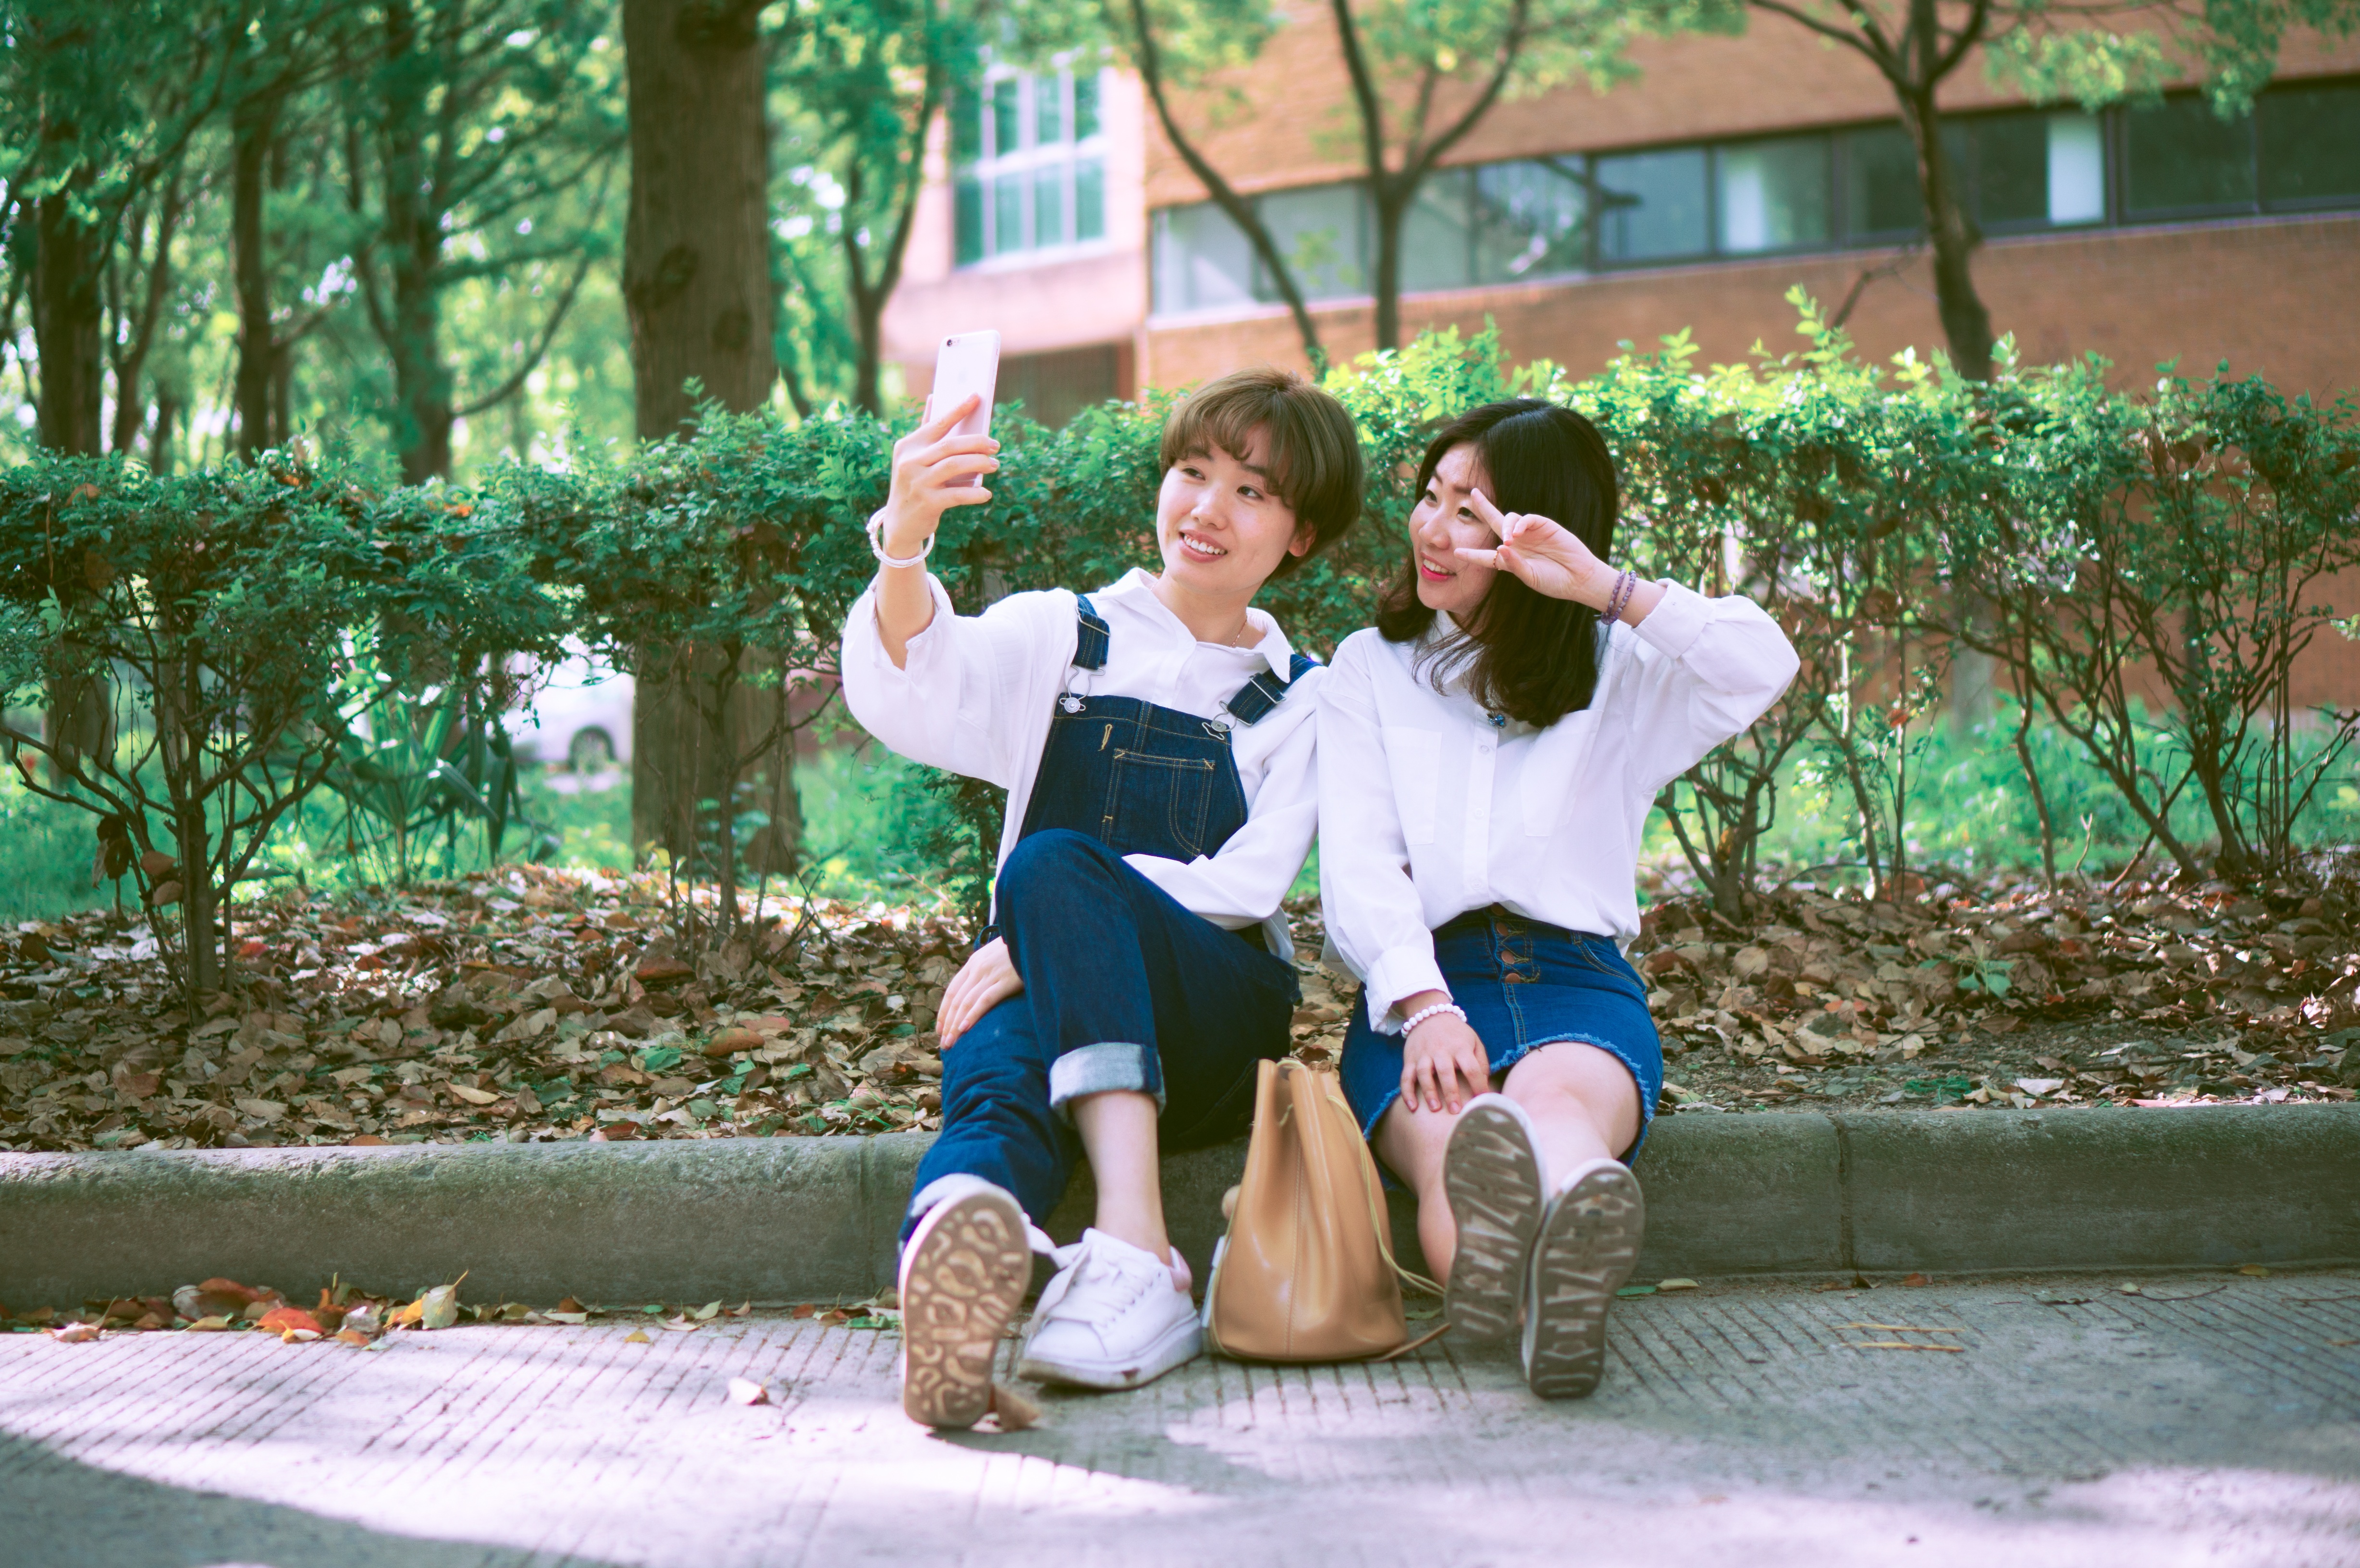
people, jeans, spring, student, child, family, beauty, sisters, the self timer, university campus, school girls